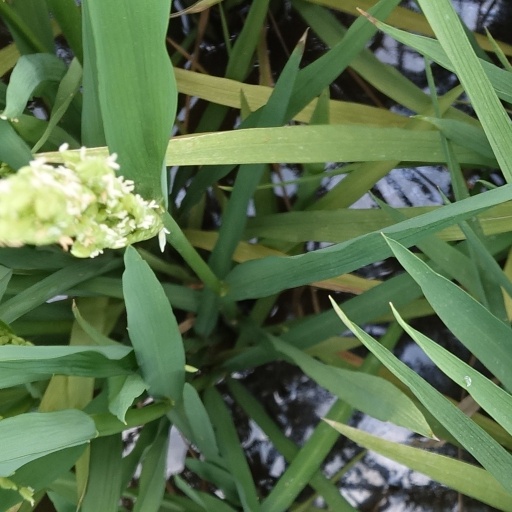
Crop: rice